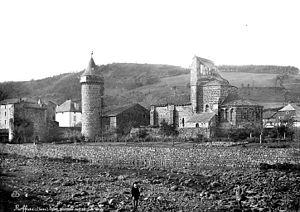
L'église Saint-Gal de Roffiac, photographiée par Séraphin-Médéric Mieusement.
Roffiac est une commune française située dans le département du Cantal, en région d'Auvergne-Rhône-Alpes.